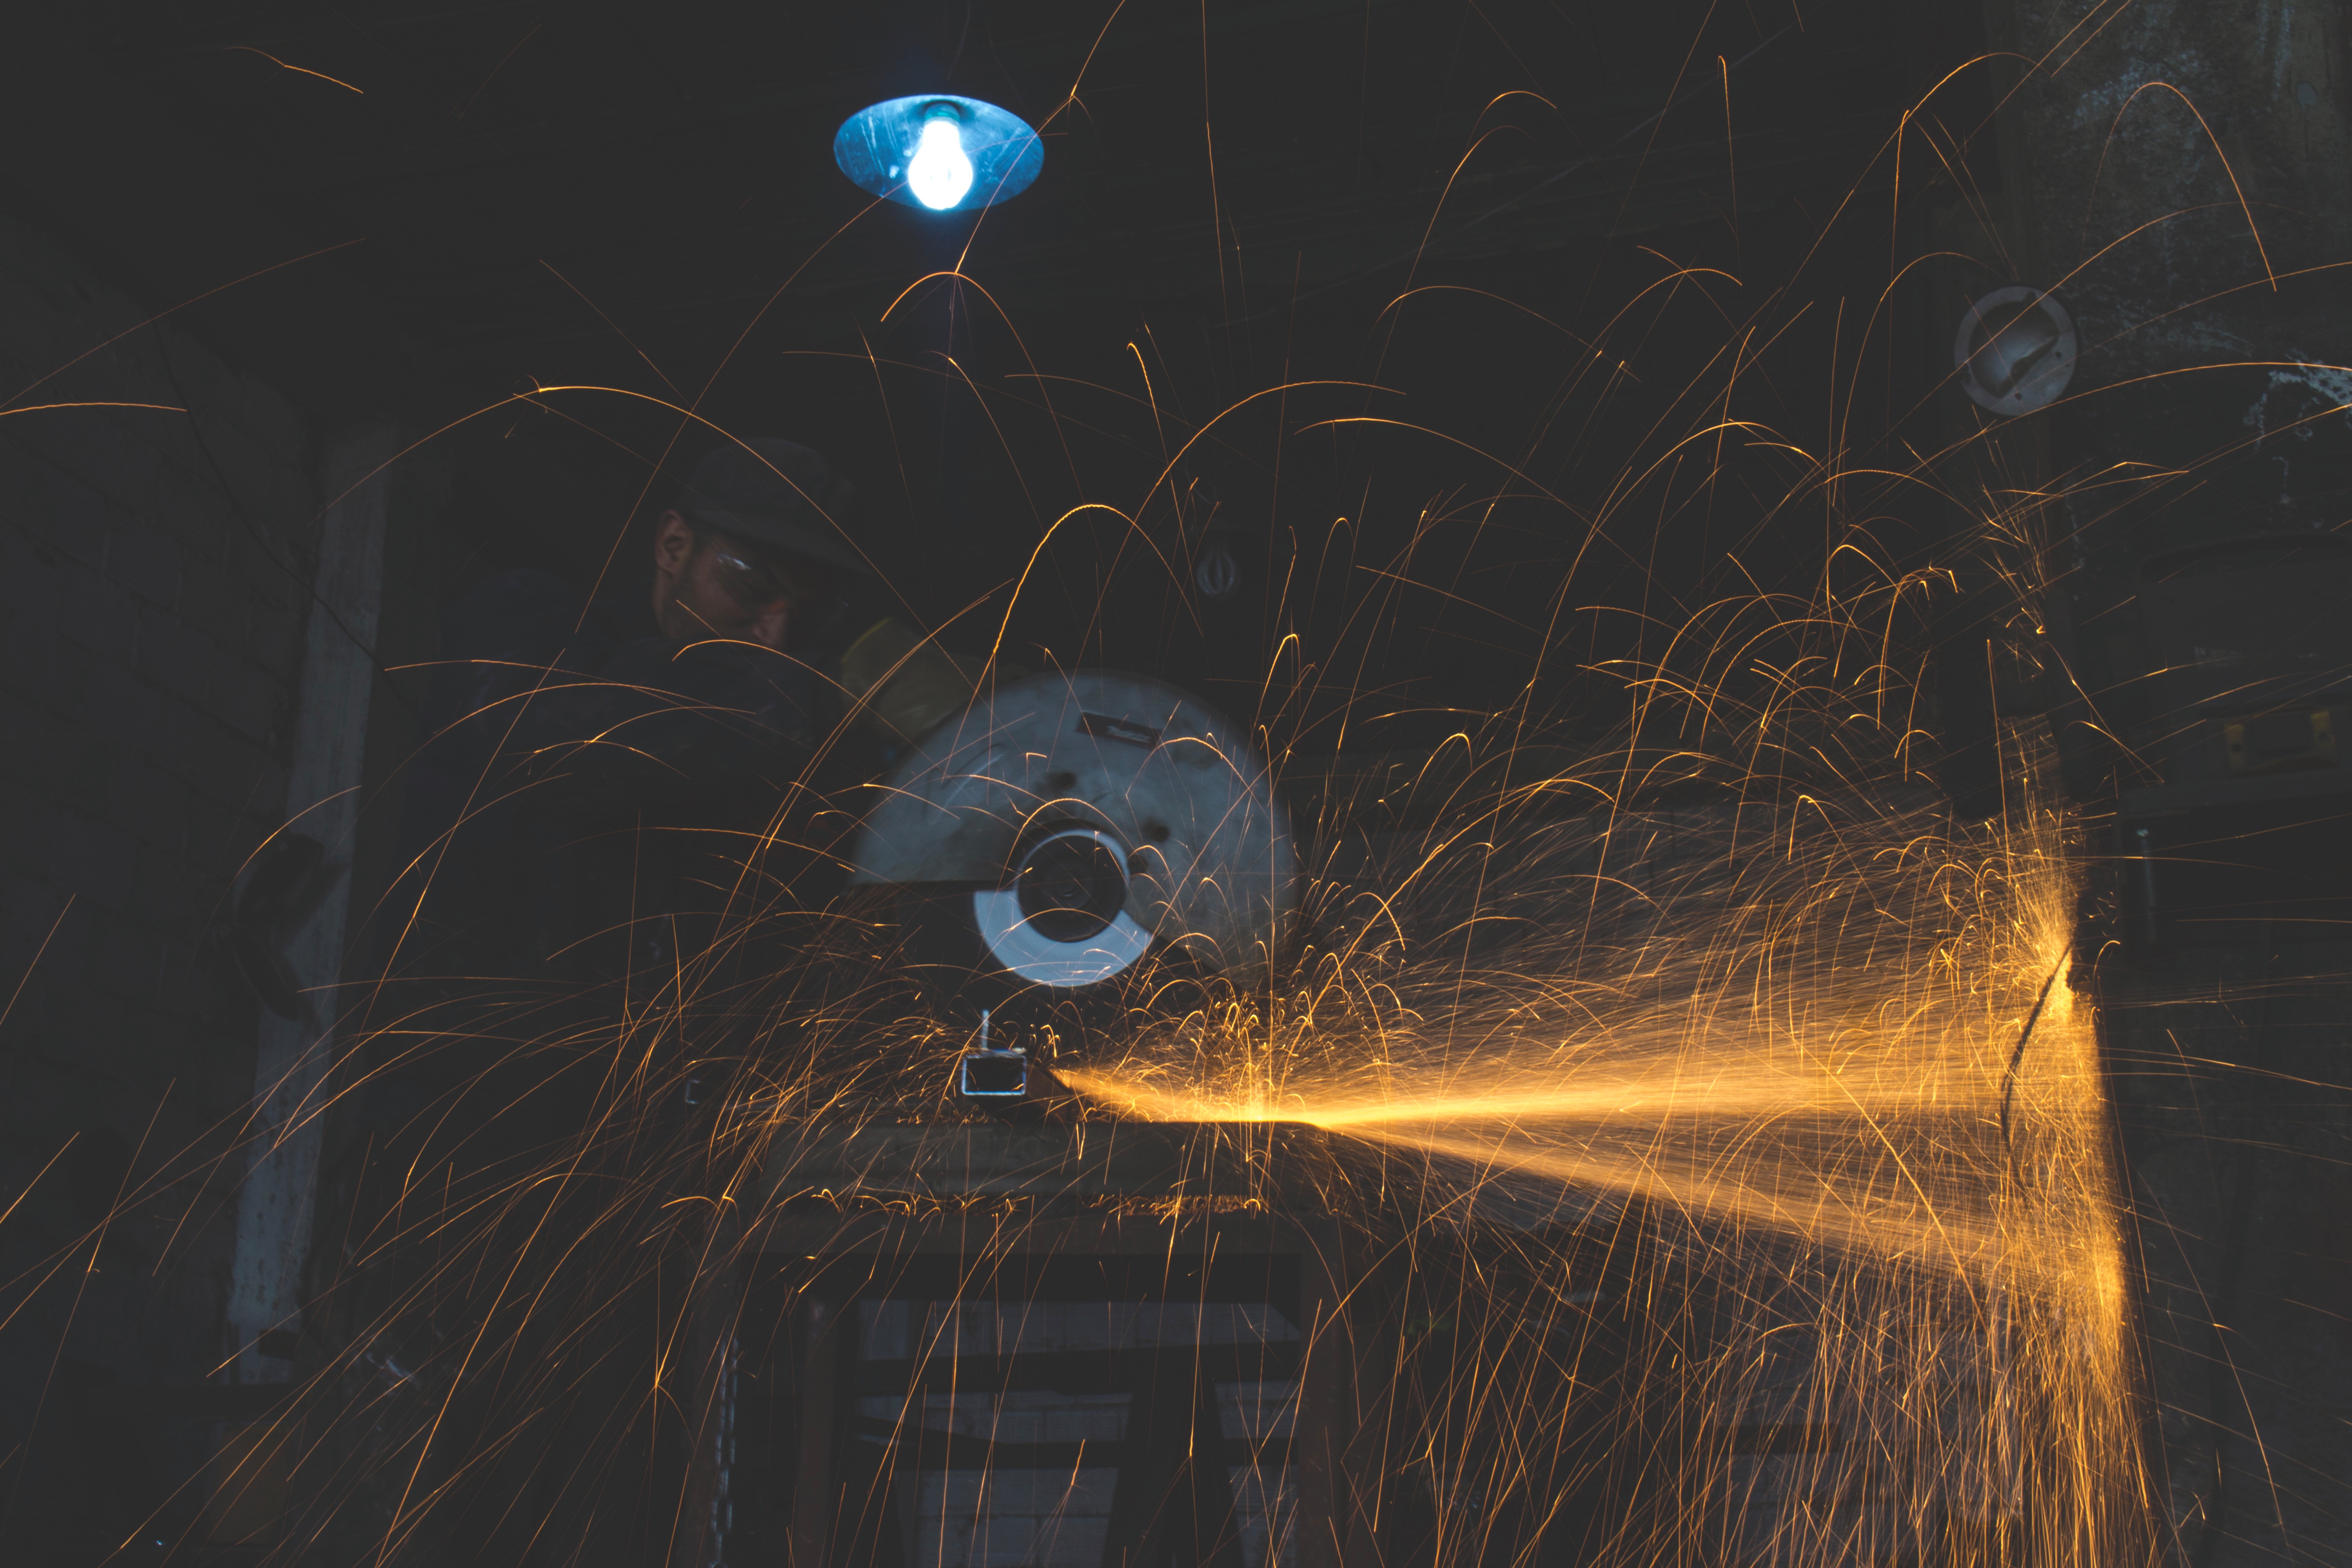
light, night, sunlight, reflection, space, darkness, street light, lighting, moonlight, outer space, screenshot, astronomical object, computer wallpaper